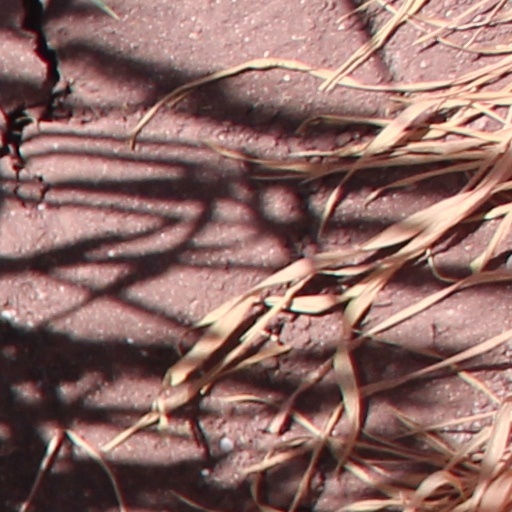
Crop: wheat